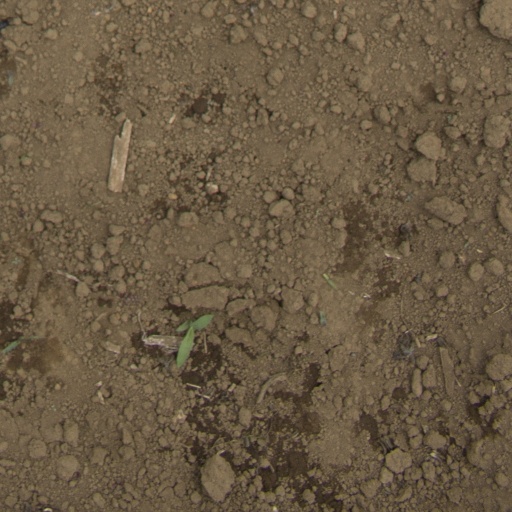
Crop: Jerusalem artichoke